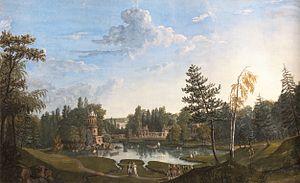
La promenade de Napoléon au Hameau, gouache attribuée à Louis Gadbois. Évocation de la «
Le hameau de la Reine est une dépendance du Petit Trianon située dans le parc du château de Versailles, dans les Yvelines, en France. Ce hameau d'agrément fut commandé durant l'hiver 1782-1783 par la reine Marie-Antoinette qui souhaitait s'éloigner des contraintes de la cour de Versailles, avec la nostalgie d'une vie plus rustique, dans un décor de nature inspiré par les écrits de Rousseau, un petit paradis où le théâtre et la fête lui feraient oublier sa condition de reine. Ce lieu champêtre, qui était aussi une exploitation agricole, marquait l'influence des idées des physiocrates et philosophes des Lumières sur l'aristocratie de l'époque. La construction en fut confiée à l'architecte Richard Mique sur l'inspiration du hameau de Chantilly et des dessins du peintre Hubert Robert.